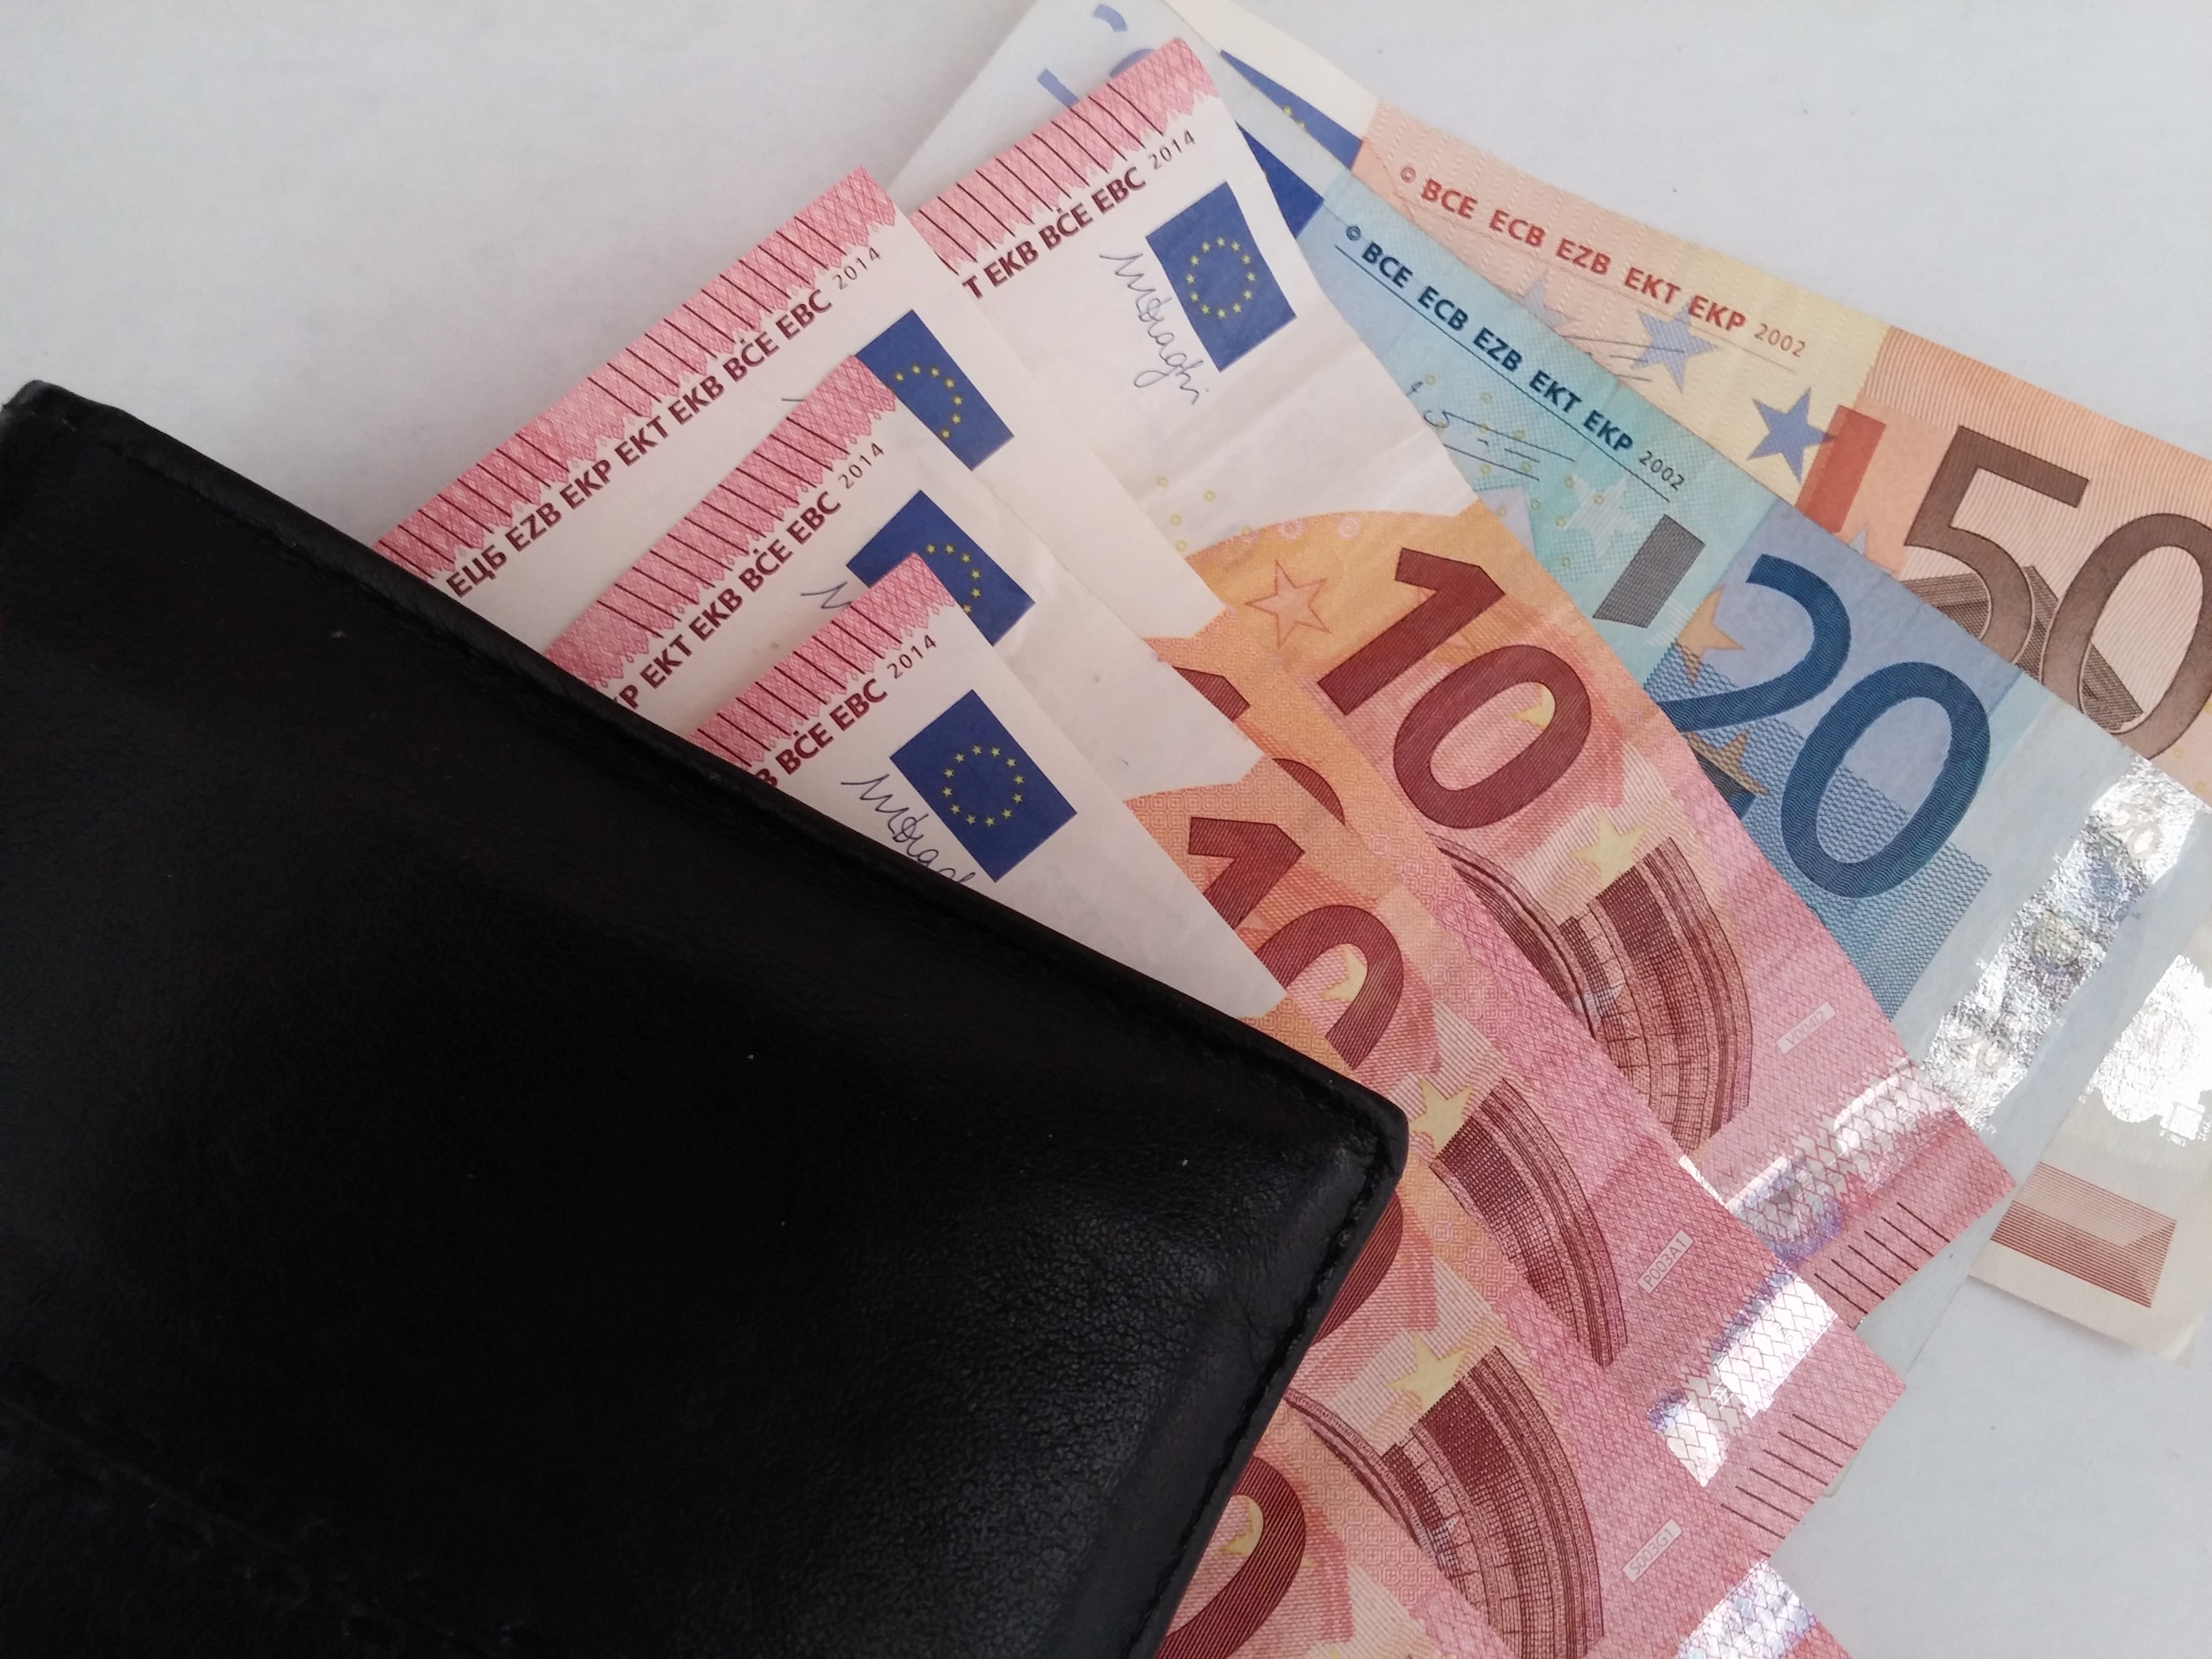
work, europe, desktop, money, business, craft, shopping, paper, pump, wallet, brand, background image, cash, tip, bank, purse, currency, euro, debt, change, bill, document, save, deposit, cash and cash equivalents, finance, loose change, cost, rate, play dough, insurance, expenditure, banknote, interest, checkout, loan, dollar bill, paper money, tax office, euro notes, commission, pocket money, levy, undeclared work, wallpaper images, payroll tax